Battle of Laoshan

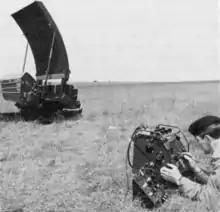
Cymbeline radar

The first main counteroffensive was launched on 11 June with the target being the hamlet of Na La. However PLA defenders managed to hold off the attack. In late afternoon on the same day, a second attempt was made which was once again repulsed. Precise artilitary fire was considered one of the main reasons for the PLA's successful defense. The PLA recently imported Cymbeline radars from the United Kingdom which allowed it to locate the PAVN artillery. PLA forces were strengthened but the defensive positions were changed so there were fewer troops in key locations with the rest kept behind lines ready to provide replenishment.